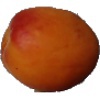
Label: apricot